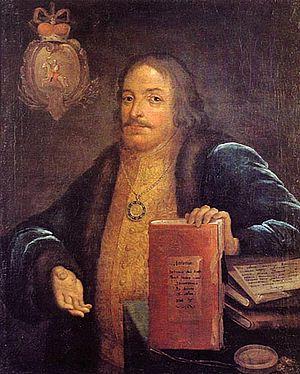
Le Bureau des Ambassadeurs siegea à Moscou de 1549 à 1720. Il eut pour mission : les relations de la Russie avec les États étrangers, le rachat et l'échange des prisonniers, il géra un certain nombre de domaines dans le sud-est et certaines catégories de personnel de service. Le Bureau des Ambassadeurs fut créé en 1549.